Anne Veski

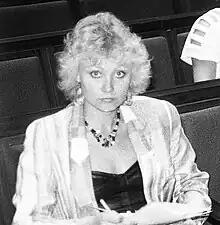
Anne Veski in 1988

Anne Veski was born as Anne Vaarmann in Rapla, Estonia. She graduated from the musical school in the town, after which she entered the Tallinn University of Technology, studying industrial planning. She graduated from the university in 1978, as an economist. Upon finishing her education, she became a professional singer and started working as a soloist with the ensembles Mobile and Vitamiin. Her first notable Estonian language hit song was ""Roosiaia kuninganna"" ("Queen of the Rose Garden") in 1980. Other prominent Estonian hits were ""Troopikaöö"" ("Tropical Night") in 1979, ""Viimane Vaatus"" ("Last Act"), in 1983 and ""Jääd või ei?"" ("Will You Stay or Not?") in 1986.